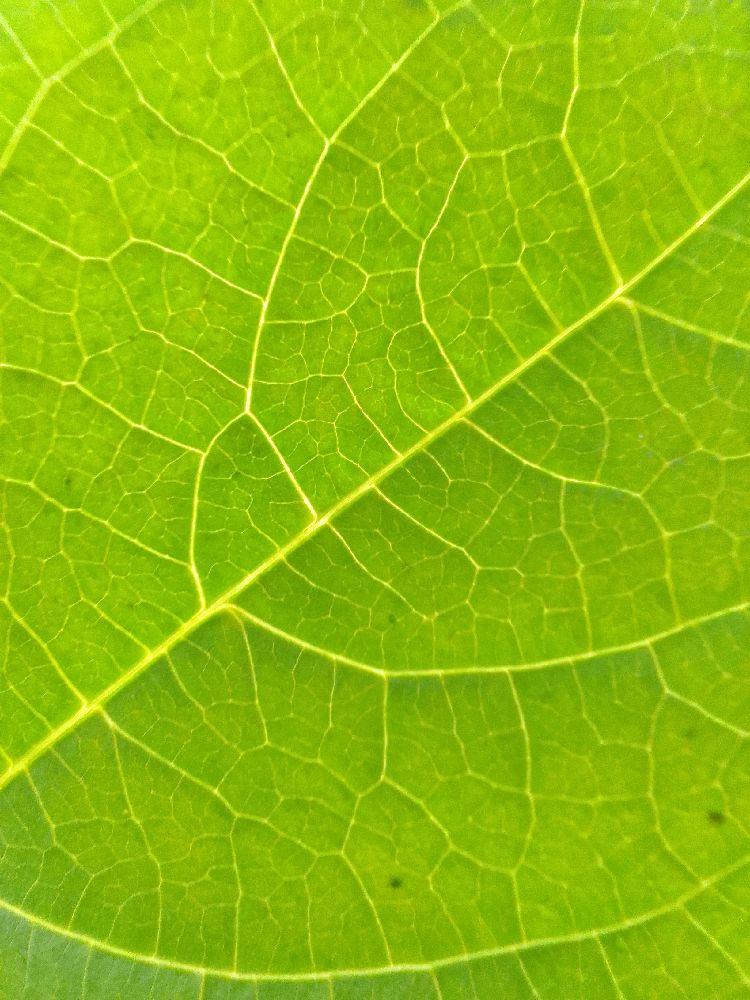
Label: healthy